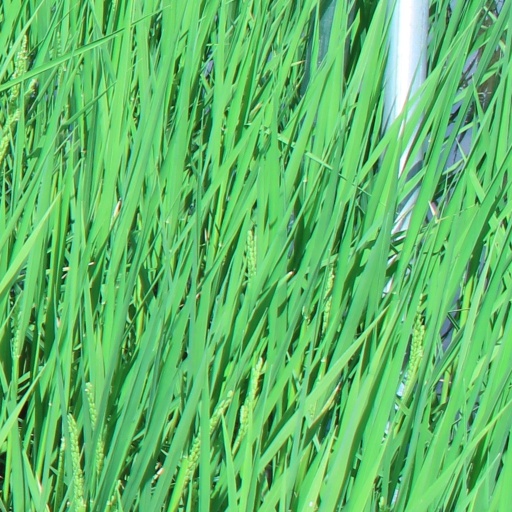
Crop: rice